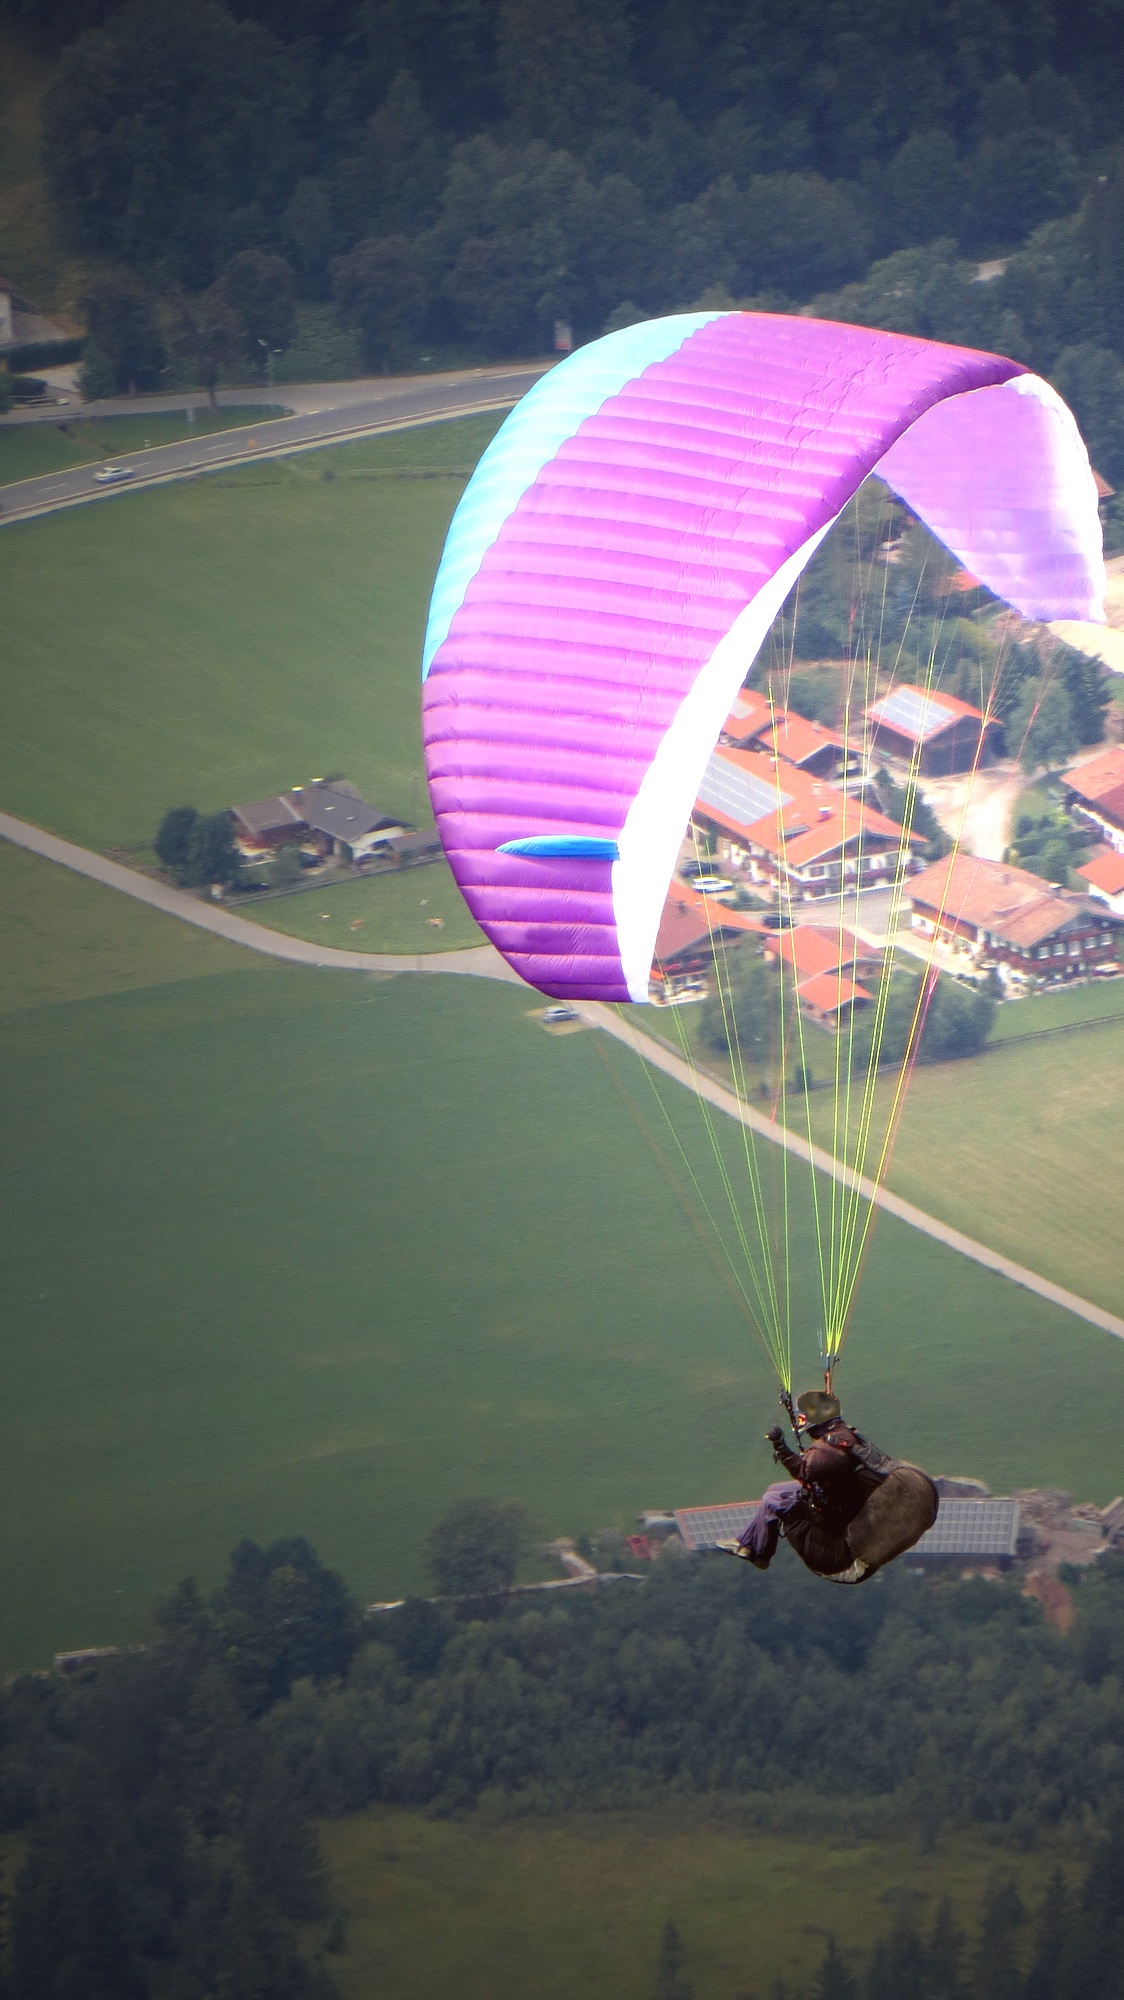
wing, sport, adventure, fly, flight, glide, extreme sport, leisure, parachute, paragliding, paraglider, pilot, free, sports, gliding, hobby, parachuting, air sports, extreme sports, sport aircraft, glider pilot, atmosphere of earth, windsports, powered paragliding, sliding gliding